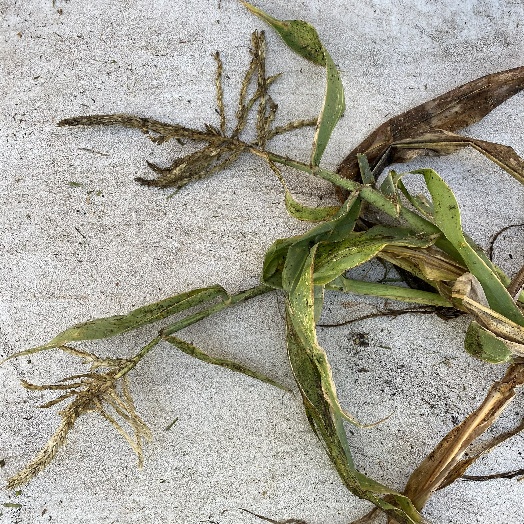
Label: Vegetation